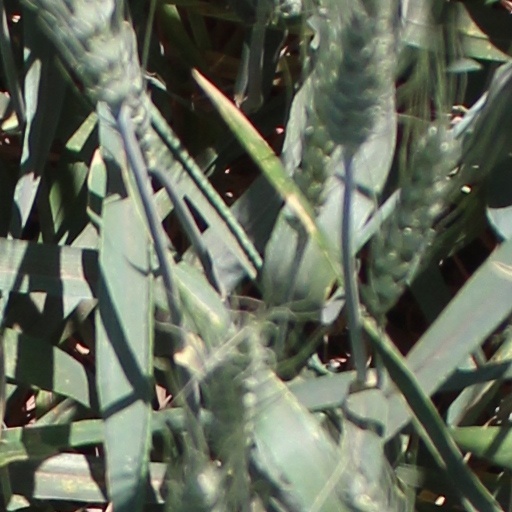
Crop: wheat